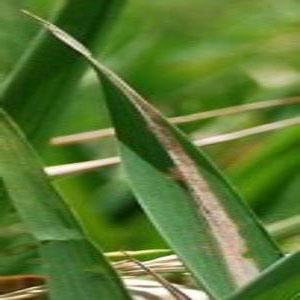
Disease: Bacterialblight